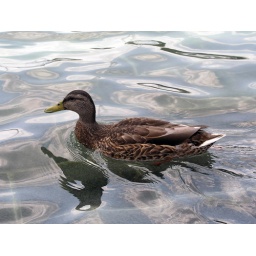
A duck swimming in the reflecting pool on the Mall in Washington, DC